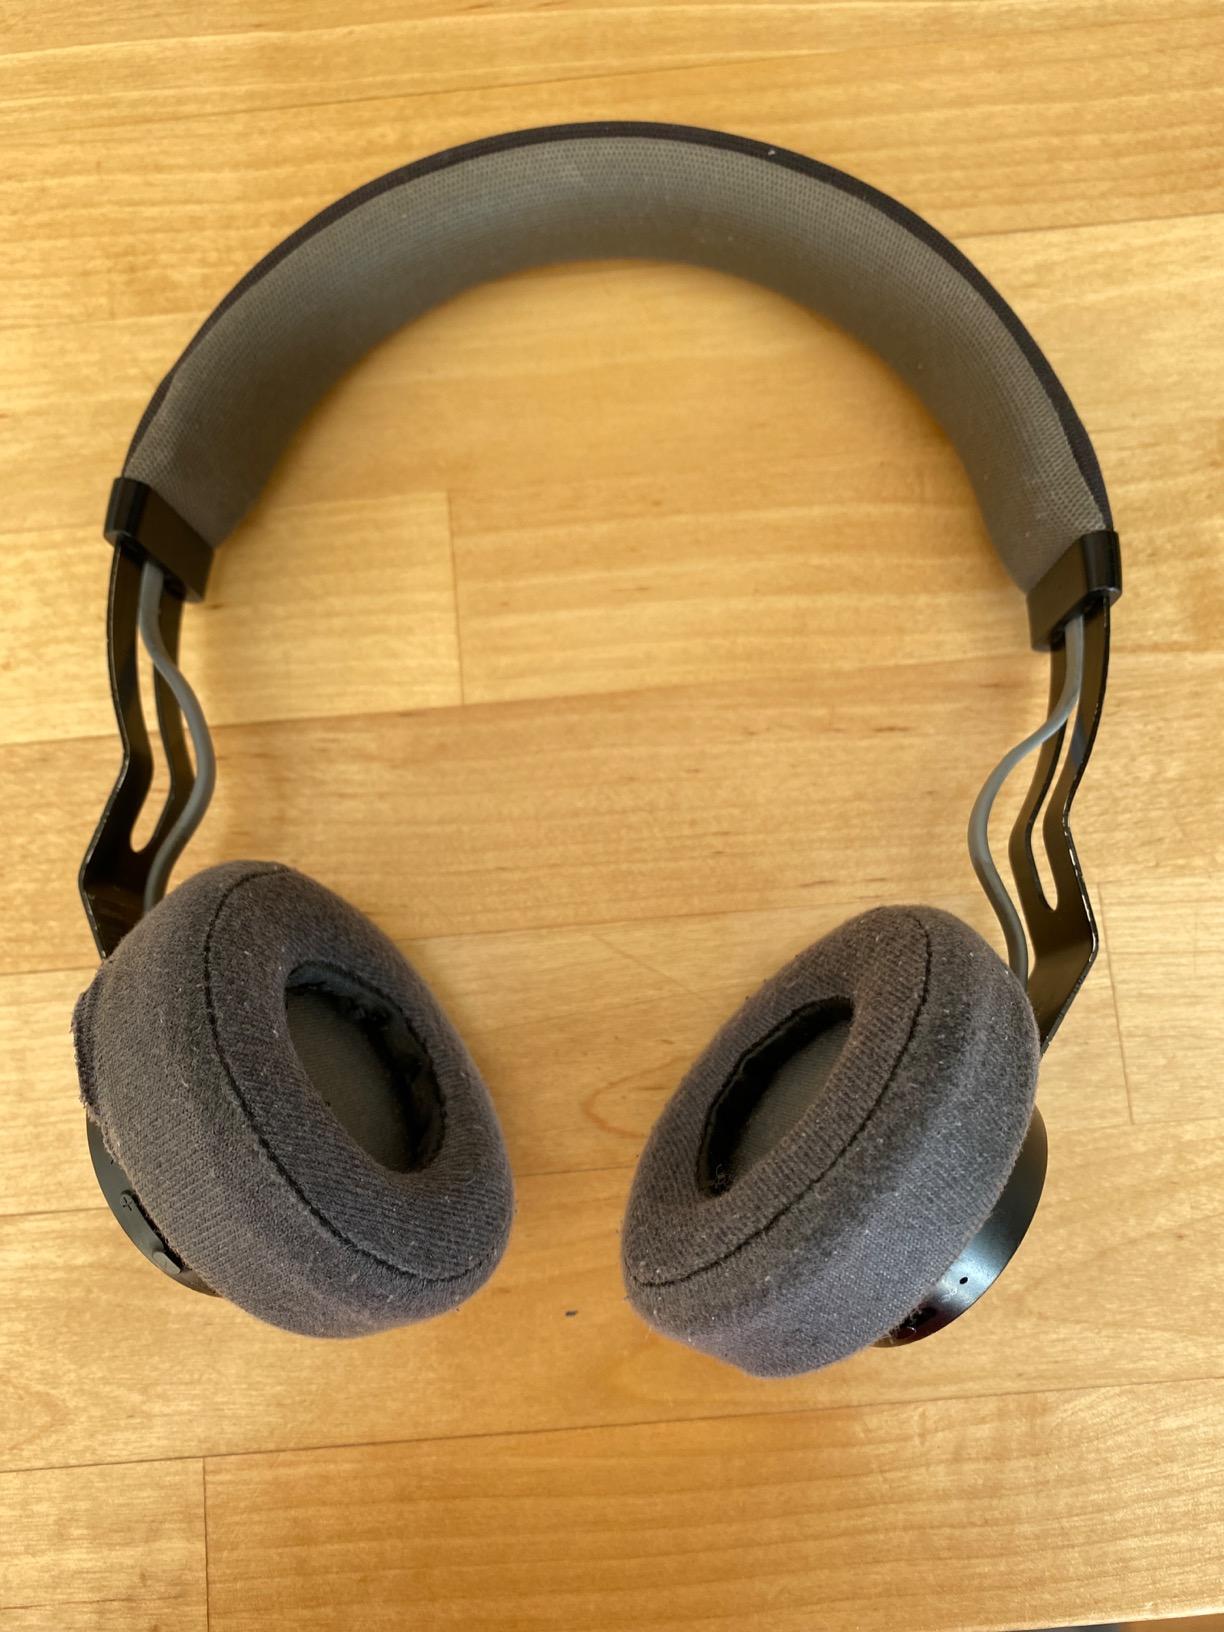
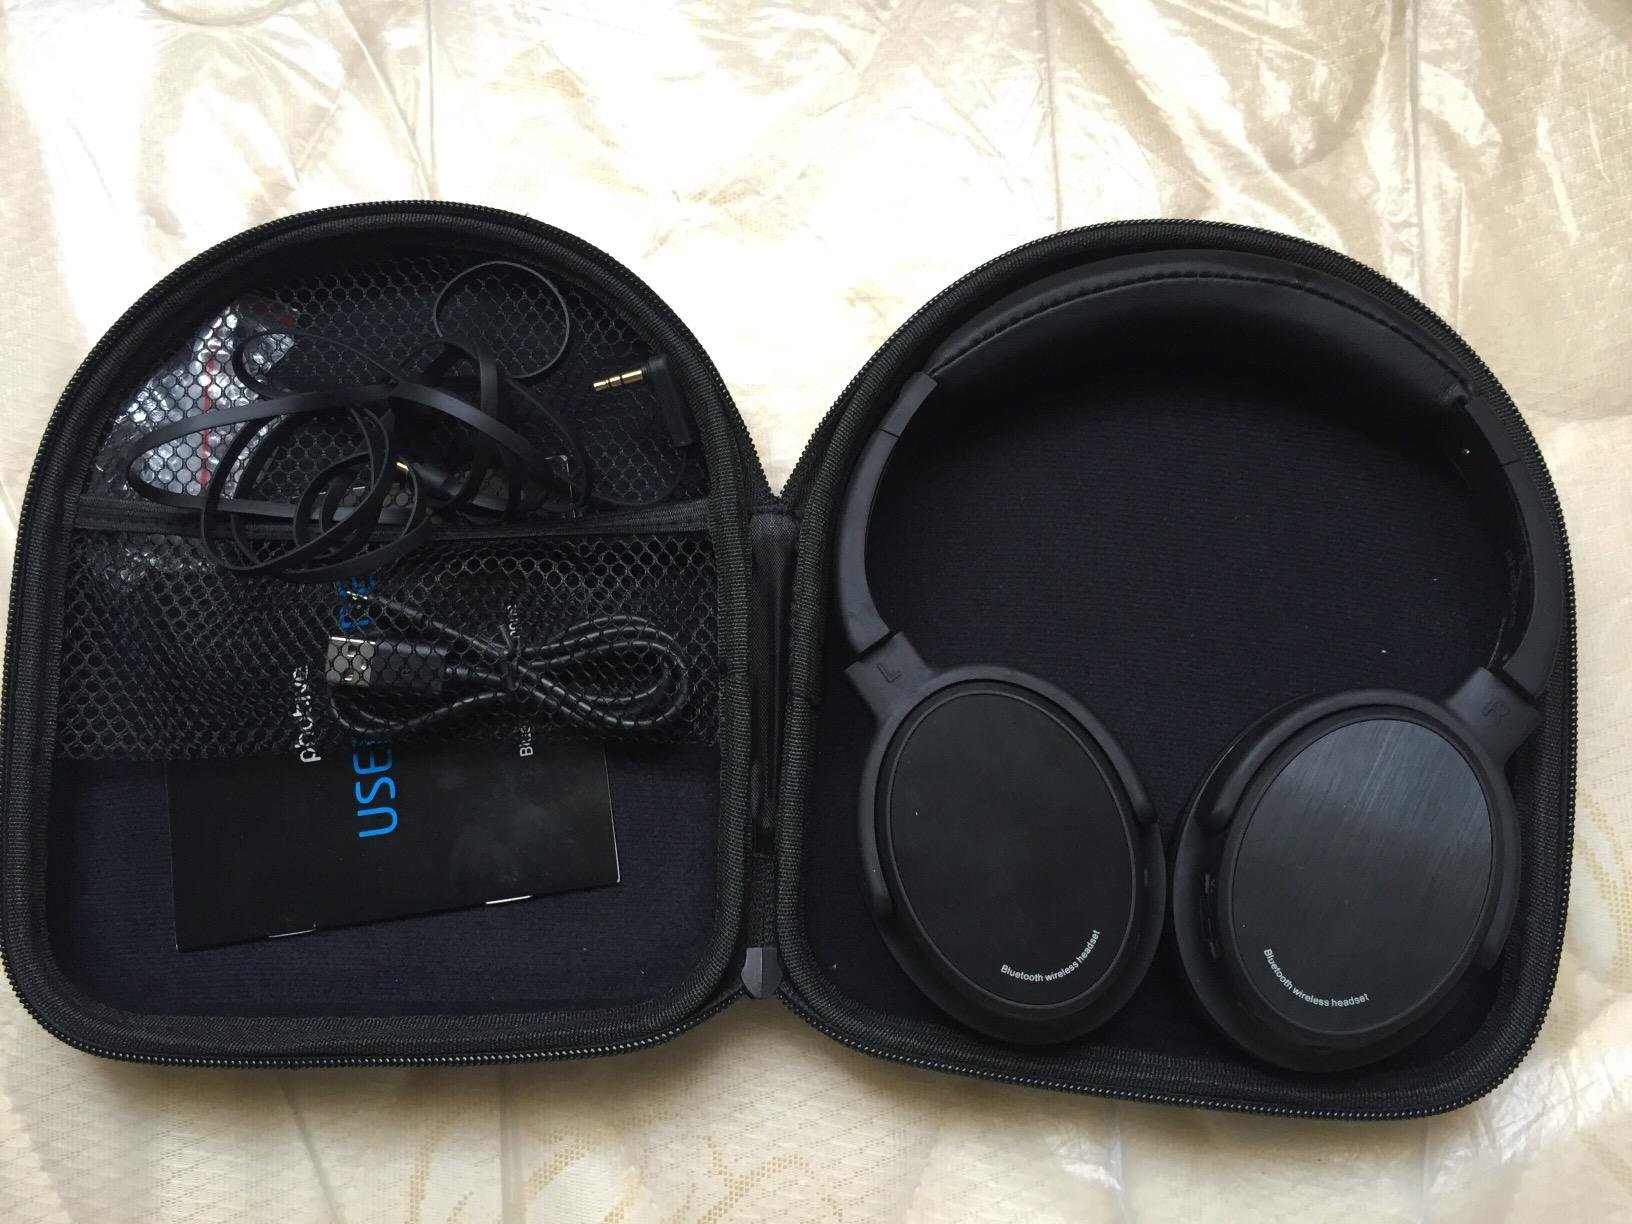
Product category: headphones
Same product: no